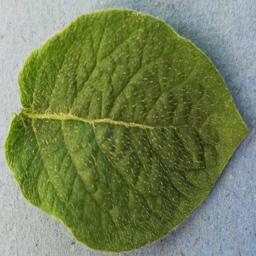
Label: Potato___Healthy